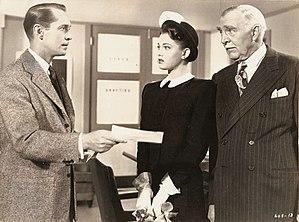
Lewis William O'Connell — né le 31 juillet 1890 à Chicago, mort en février 1985 à Pinopolis — est un directeur de la photographie américain, généralement crédité L. William O'Connell ou L. W. O'Connell.